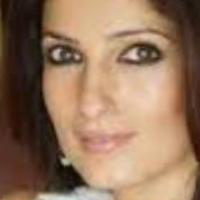
Age group: age 21-30